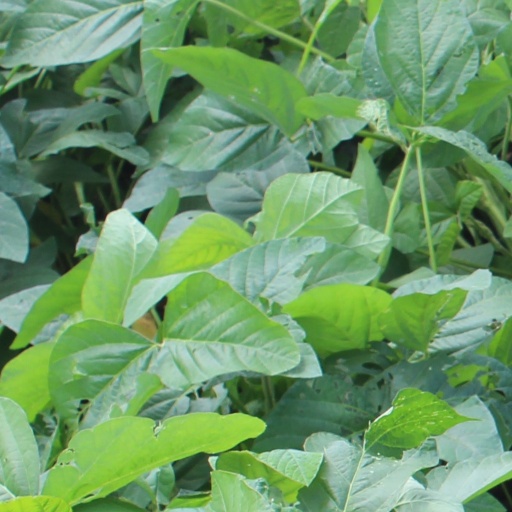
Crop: soybean